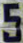
Number: 5